Organic Mama Hybrid Alludu

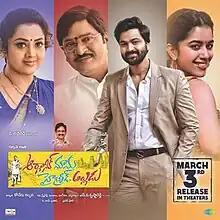
Film poster

Organic Mama Hybrid Alludu is a 2023 Indian Telugu-language romantic drama film, produced by Koneru Kalpana on Ammu Creations banner, presented by K. Atchi Reddy and directed by S. V. Krishna Reddy. It stars Rajendra Prasad, Meena, Syed Sohel and Mrinalini Ravi in the pivotal roles. The film was released to mixed-to-negative reviews.